Zwieselberg

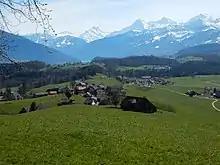
Houses of Zwieselberg

Zwieselberg is a former municipality in the administrative district of Thun in the canton of Bern in Switzerland. On 1 January 2024 the former municipality of Zwieselberg merged to form the municipality of Reutigen.